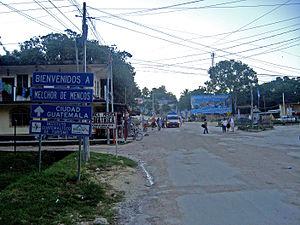
Melchor de Mencos est une ville du Guatemala dans le département du Petén.